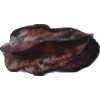
Label: carambola